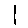
Label: 1